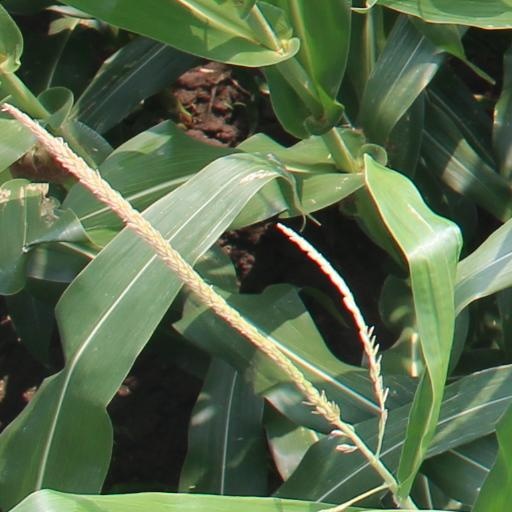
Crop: maize; corn